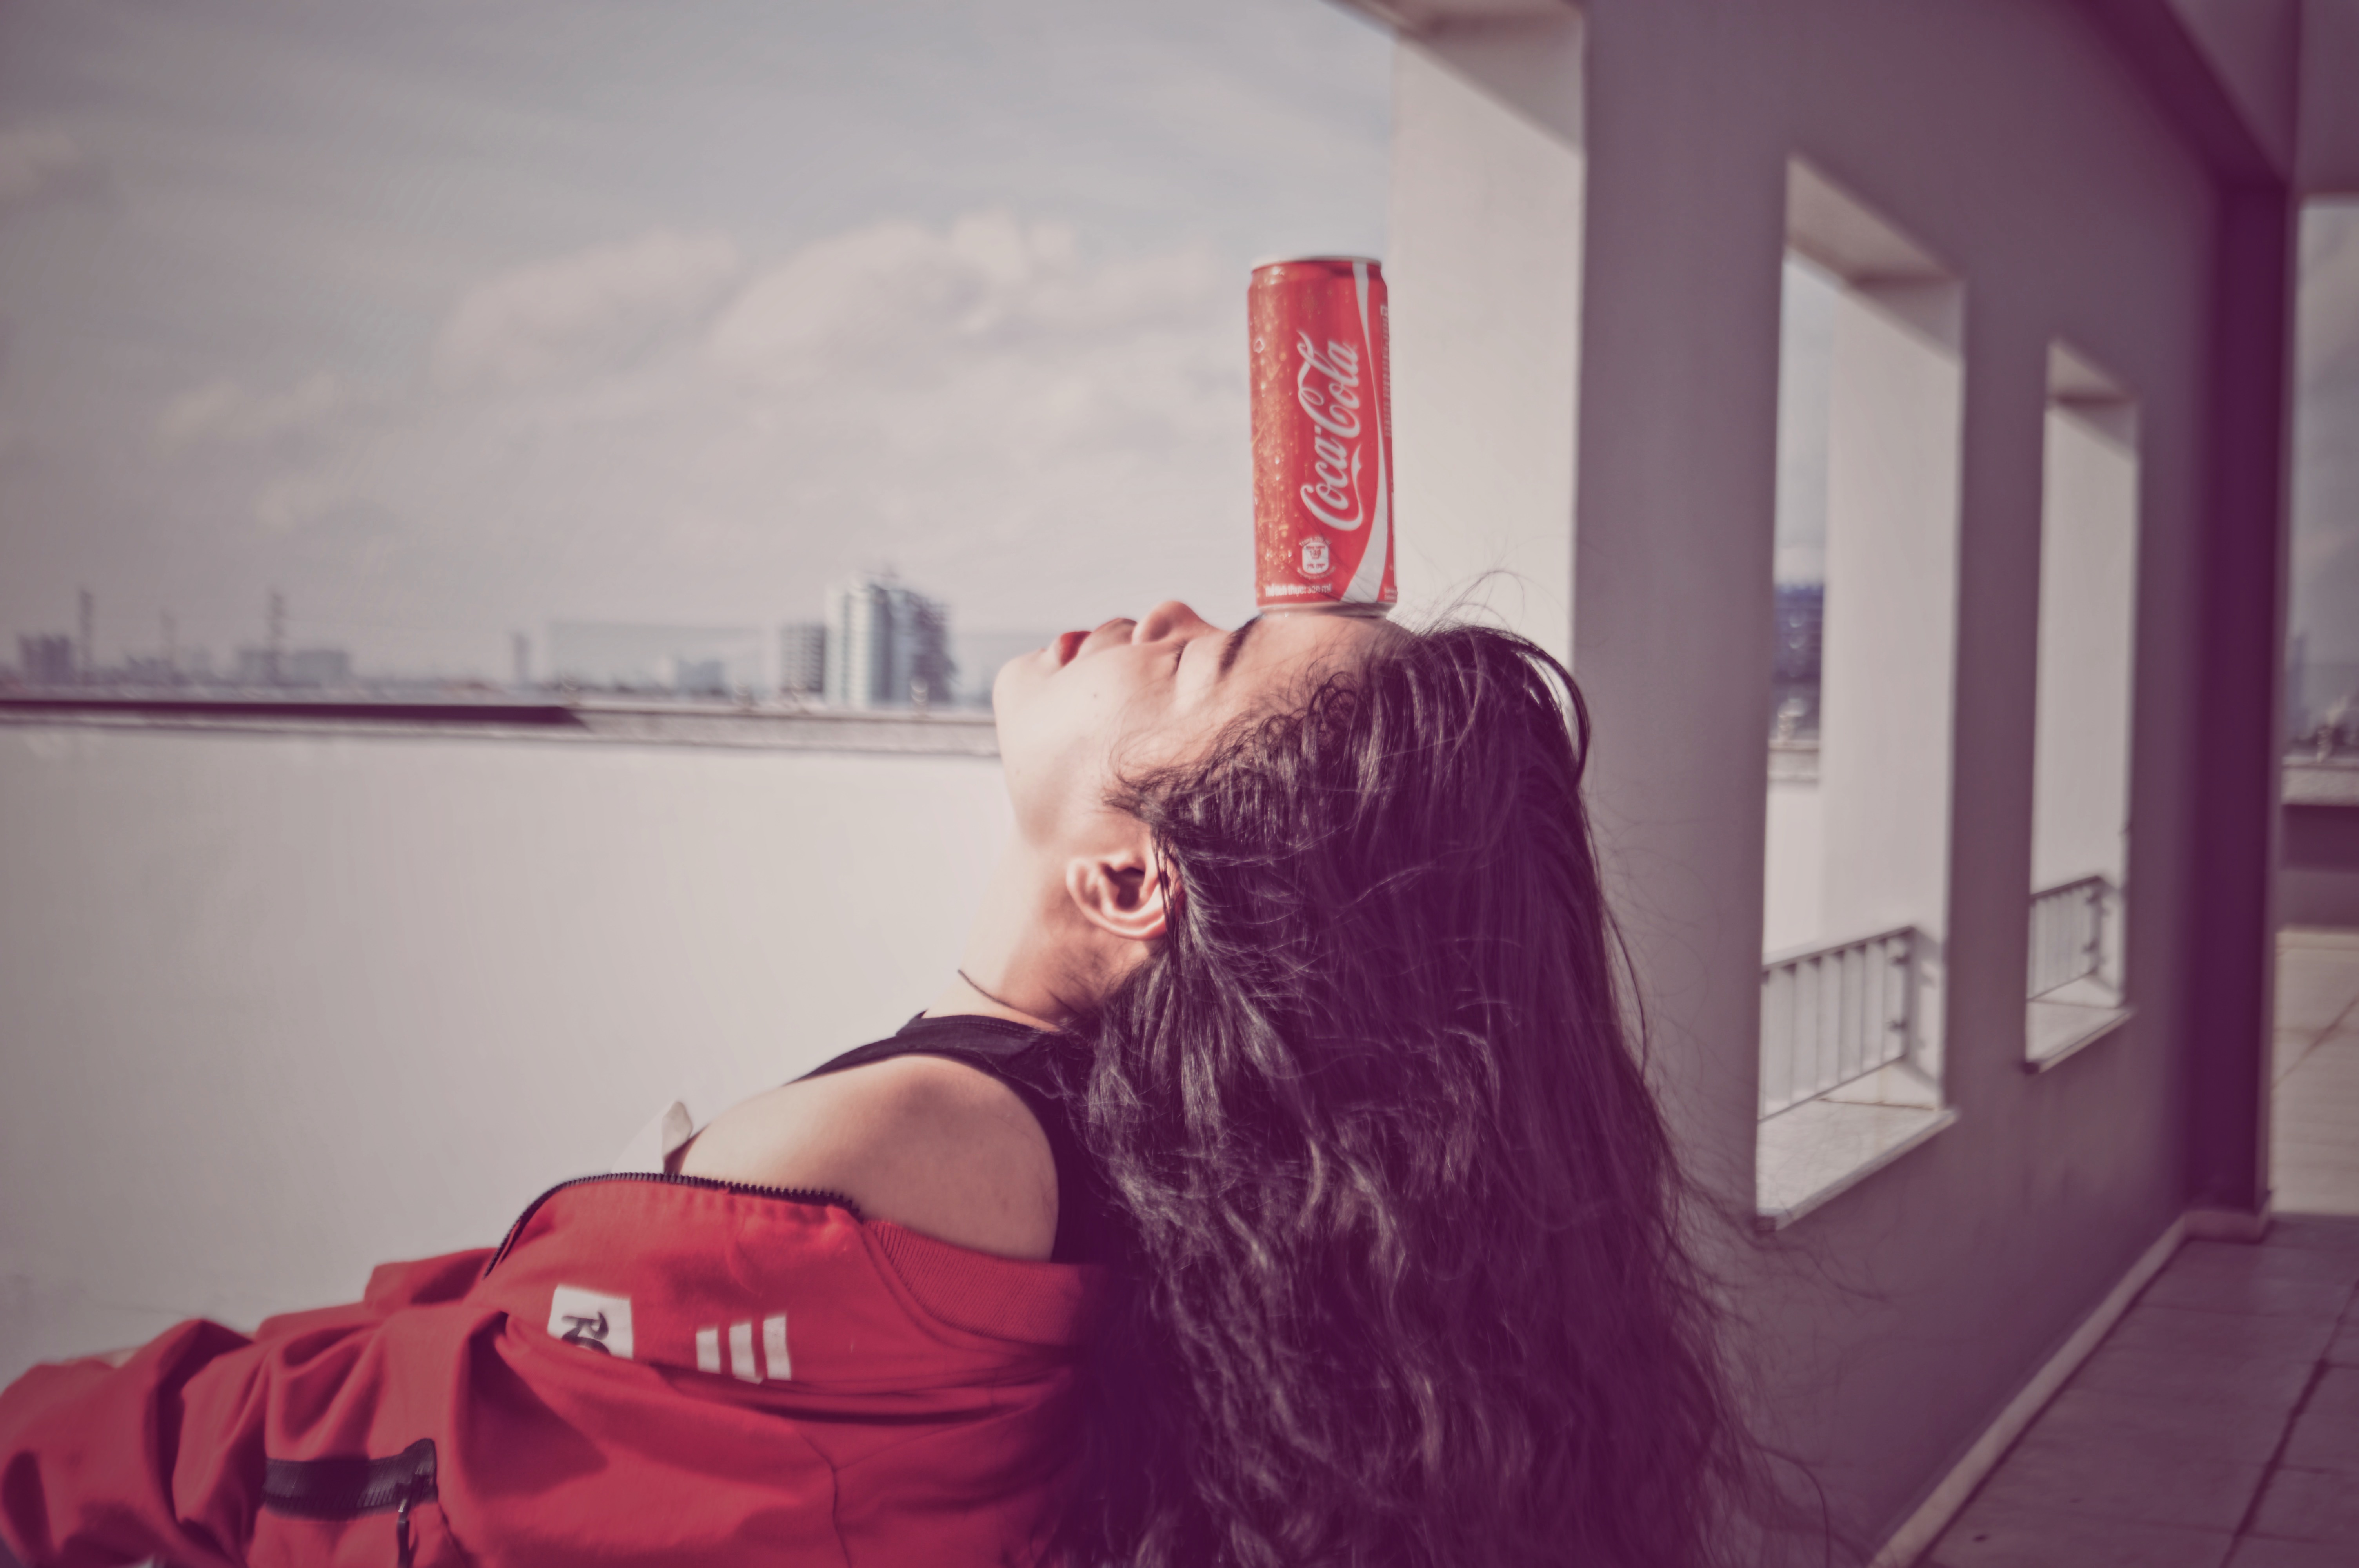
coca cola, girl, vietnam, sky, art, red, pink, photograph, purple, human hair color, snapshot, photography, fun, magenta, long hair, happiness, smile